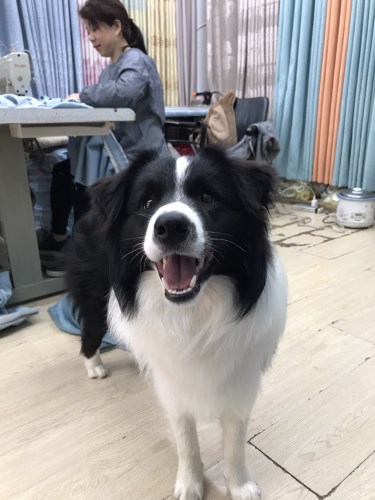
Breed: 2594-n000109-Border_collie